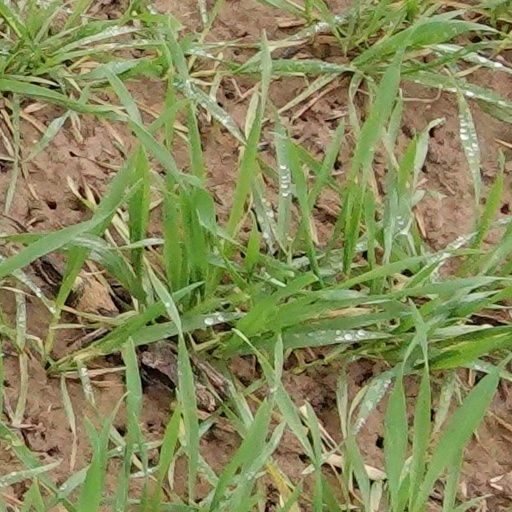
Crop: wheat